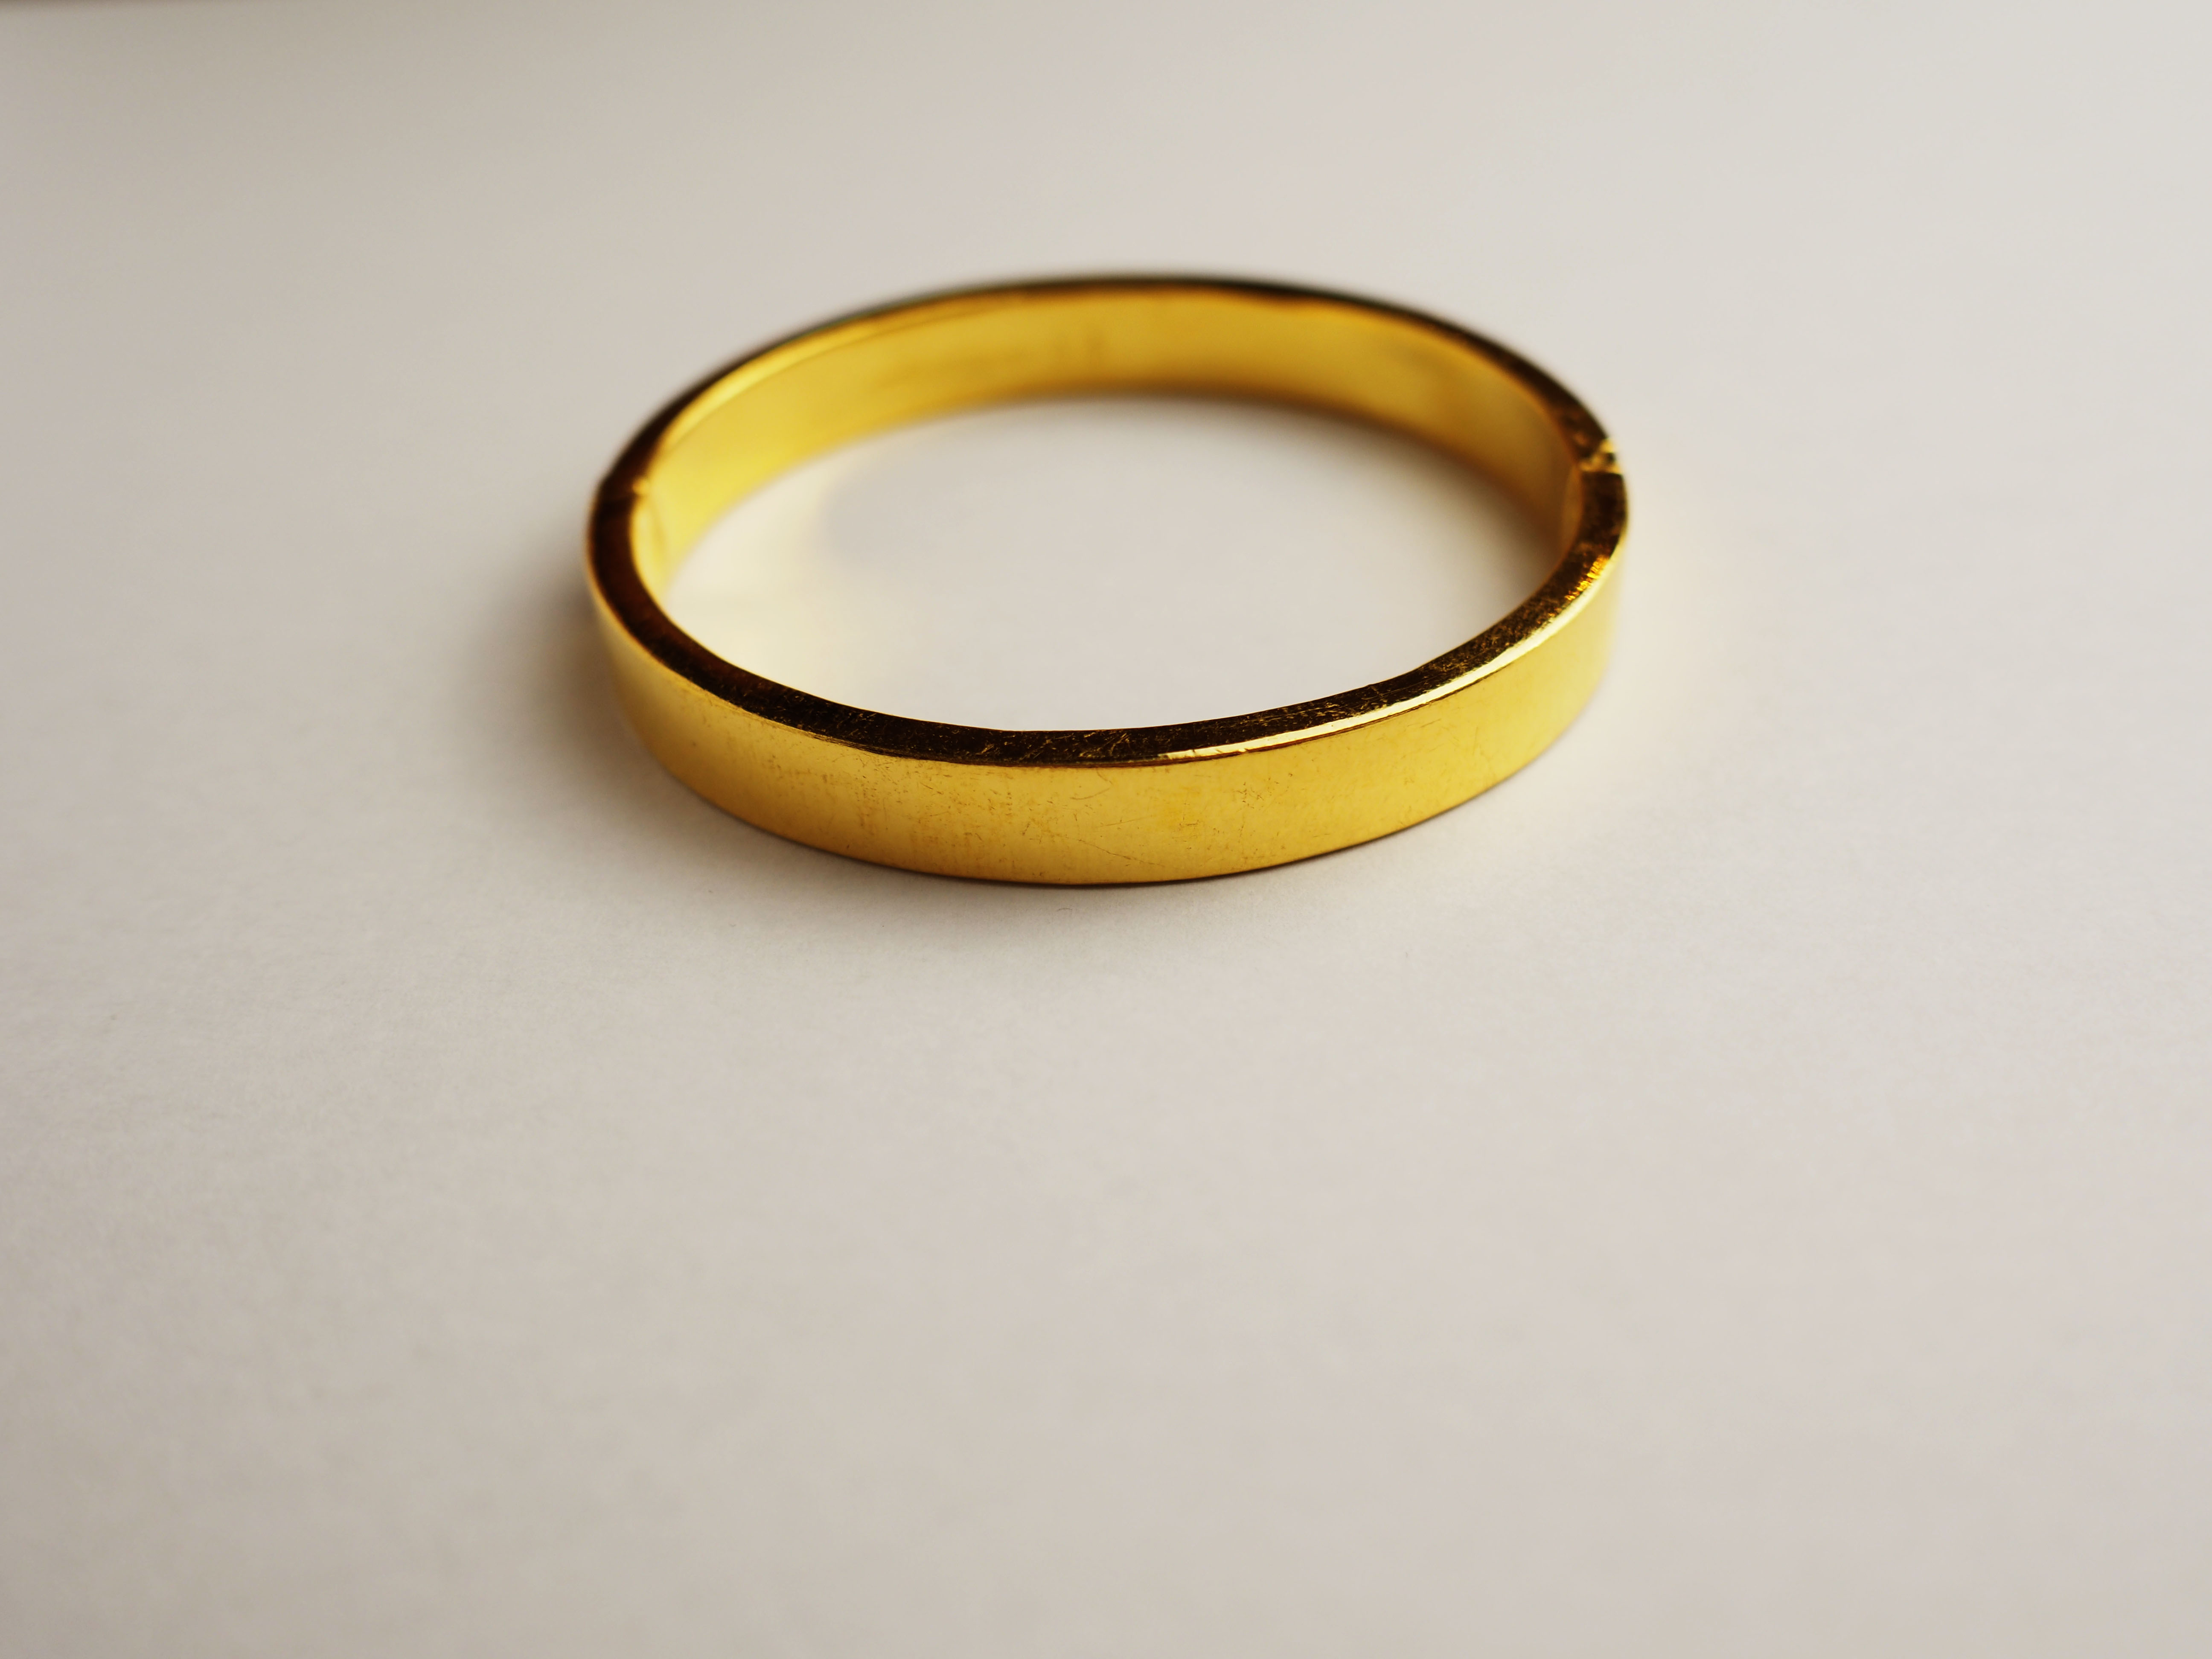
art, tire, wheel, body jewelry, gold, rim, bangle, office supplies, wood, jewellery, wedding ceremony supply, ring, bracelet, auto part, glass, circle, metal, musical instrument, rectangle, fashion accessory, electric blue, font, titanium, automotive wheel system, adhesive, ceiling, macro photography, wedding ring, oval, brass, still life photography